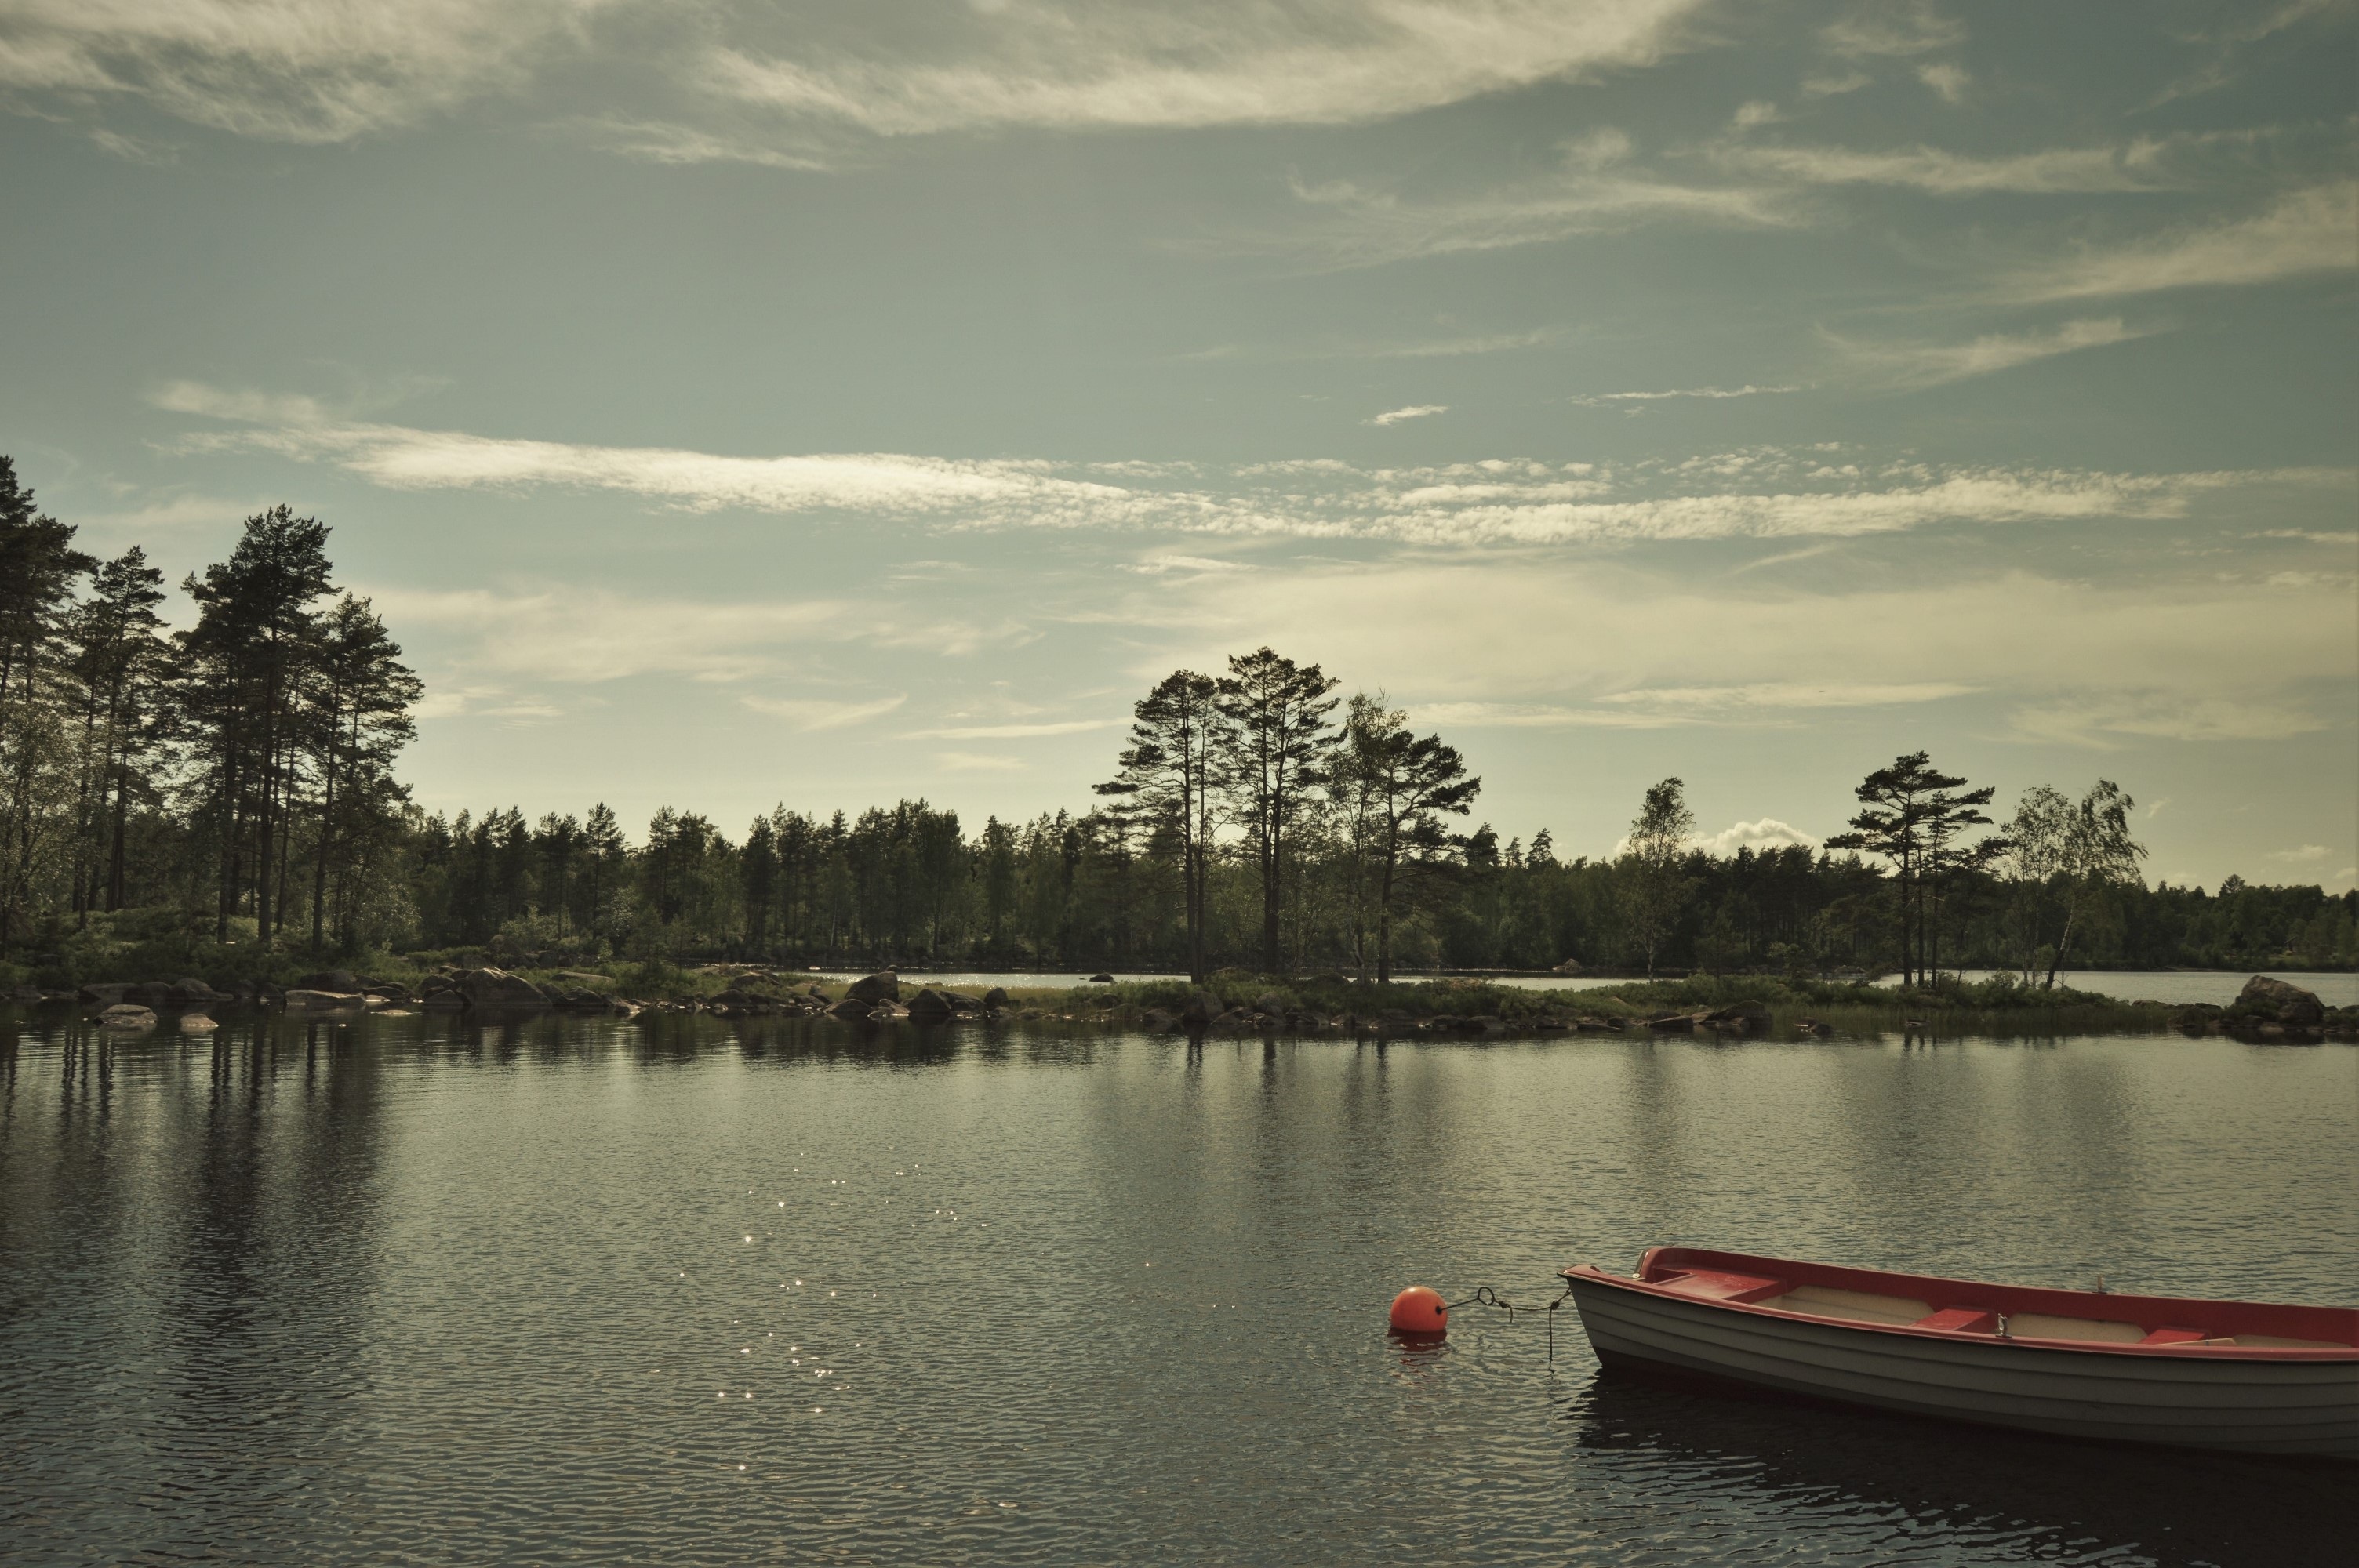
sea, tree, water, nature, forest, cloud, sky, sunset, boat, morning, lake, dawn, river, summer, dusk, evening, reflection, vehicle, bay, reservoir, body of water, sweden, landscapes, loch, sky blue, swedish summer, atmospheric phenomenon